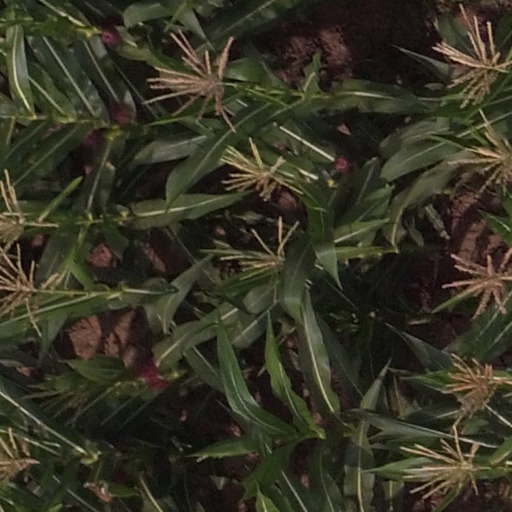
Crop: maize; corn